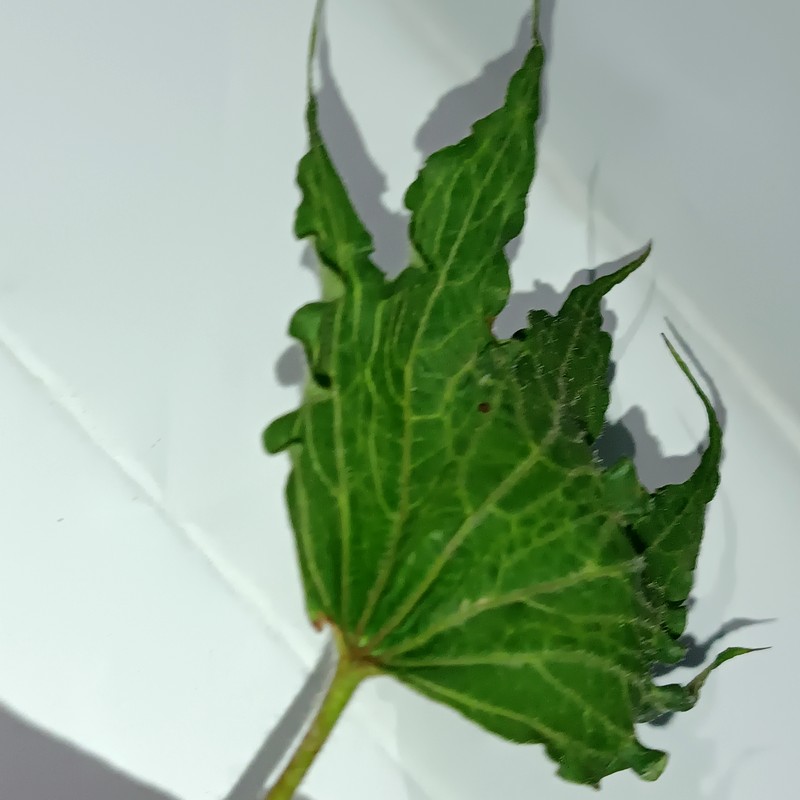
Label: Herbicide Growth Damage